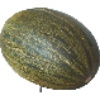
Label: melon_piel_de_sapo